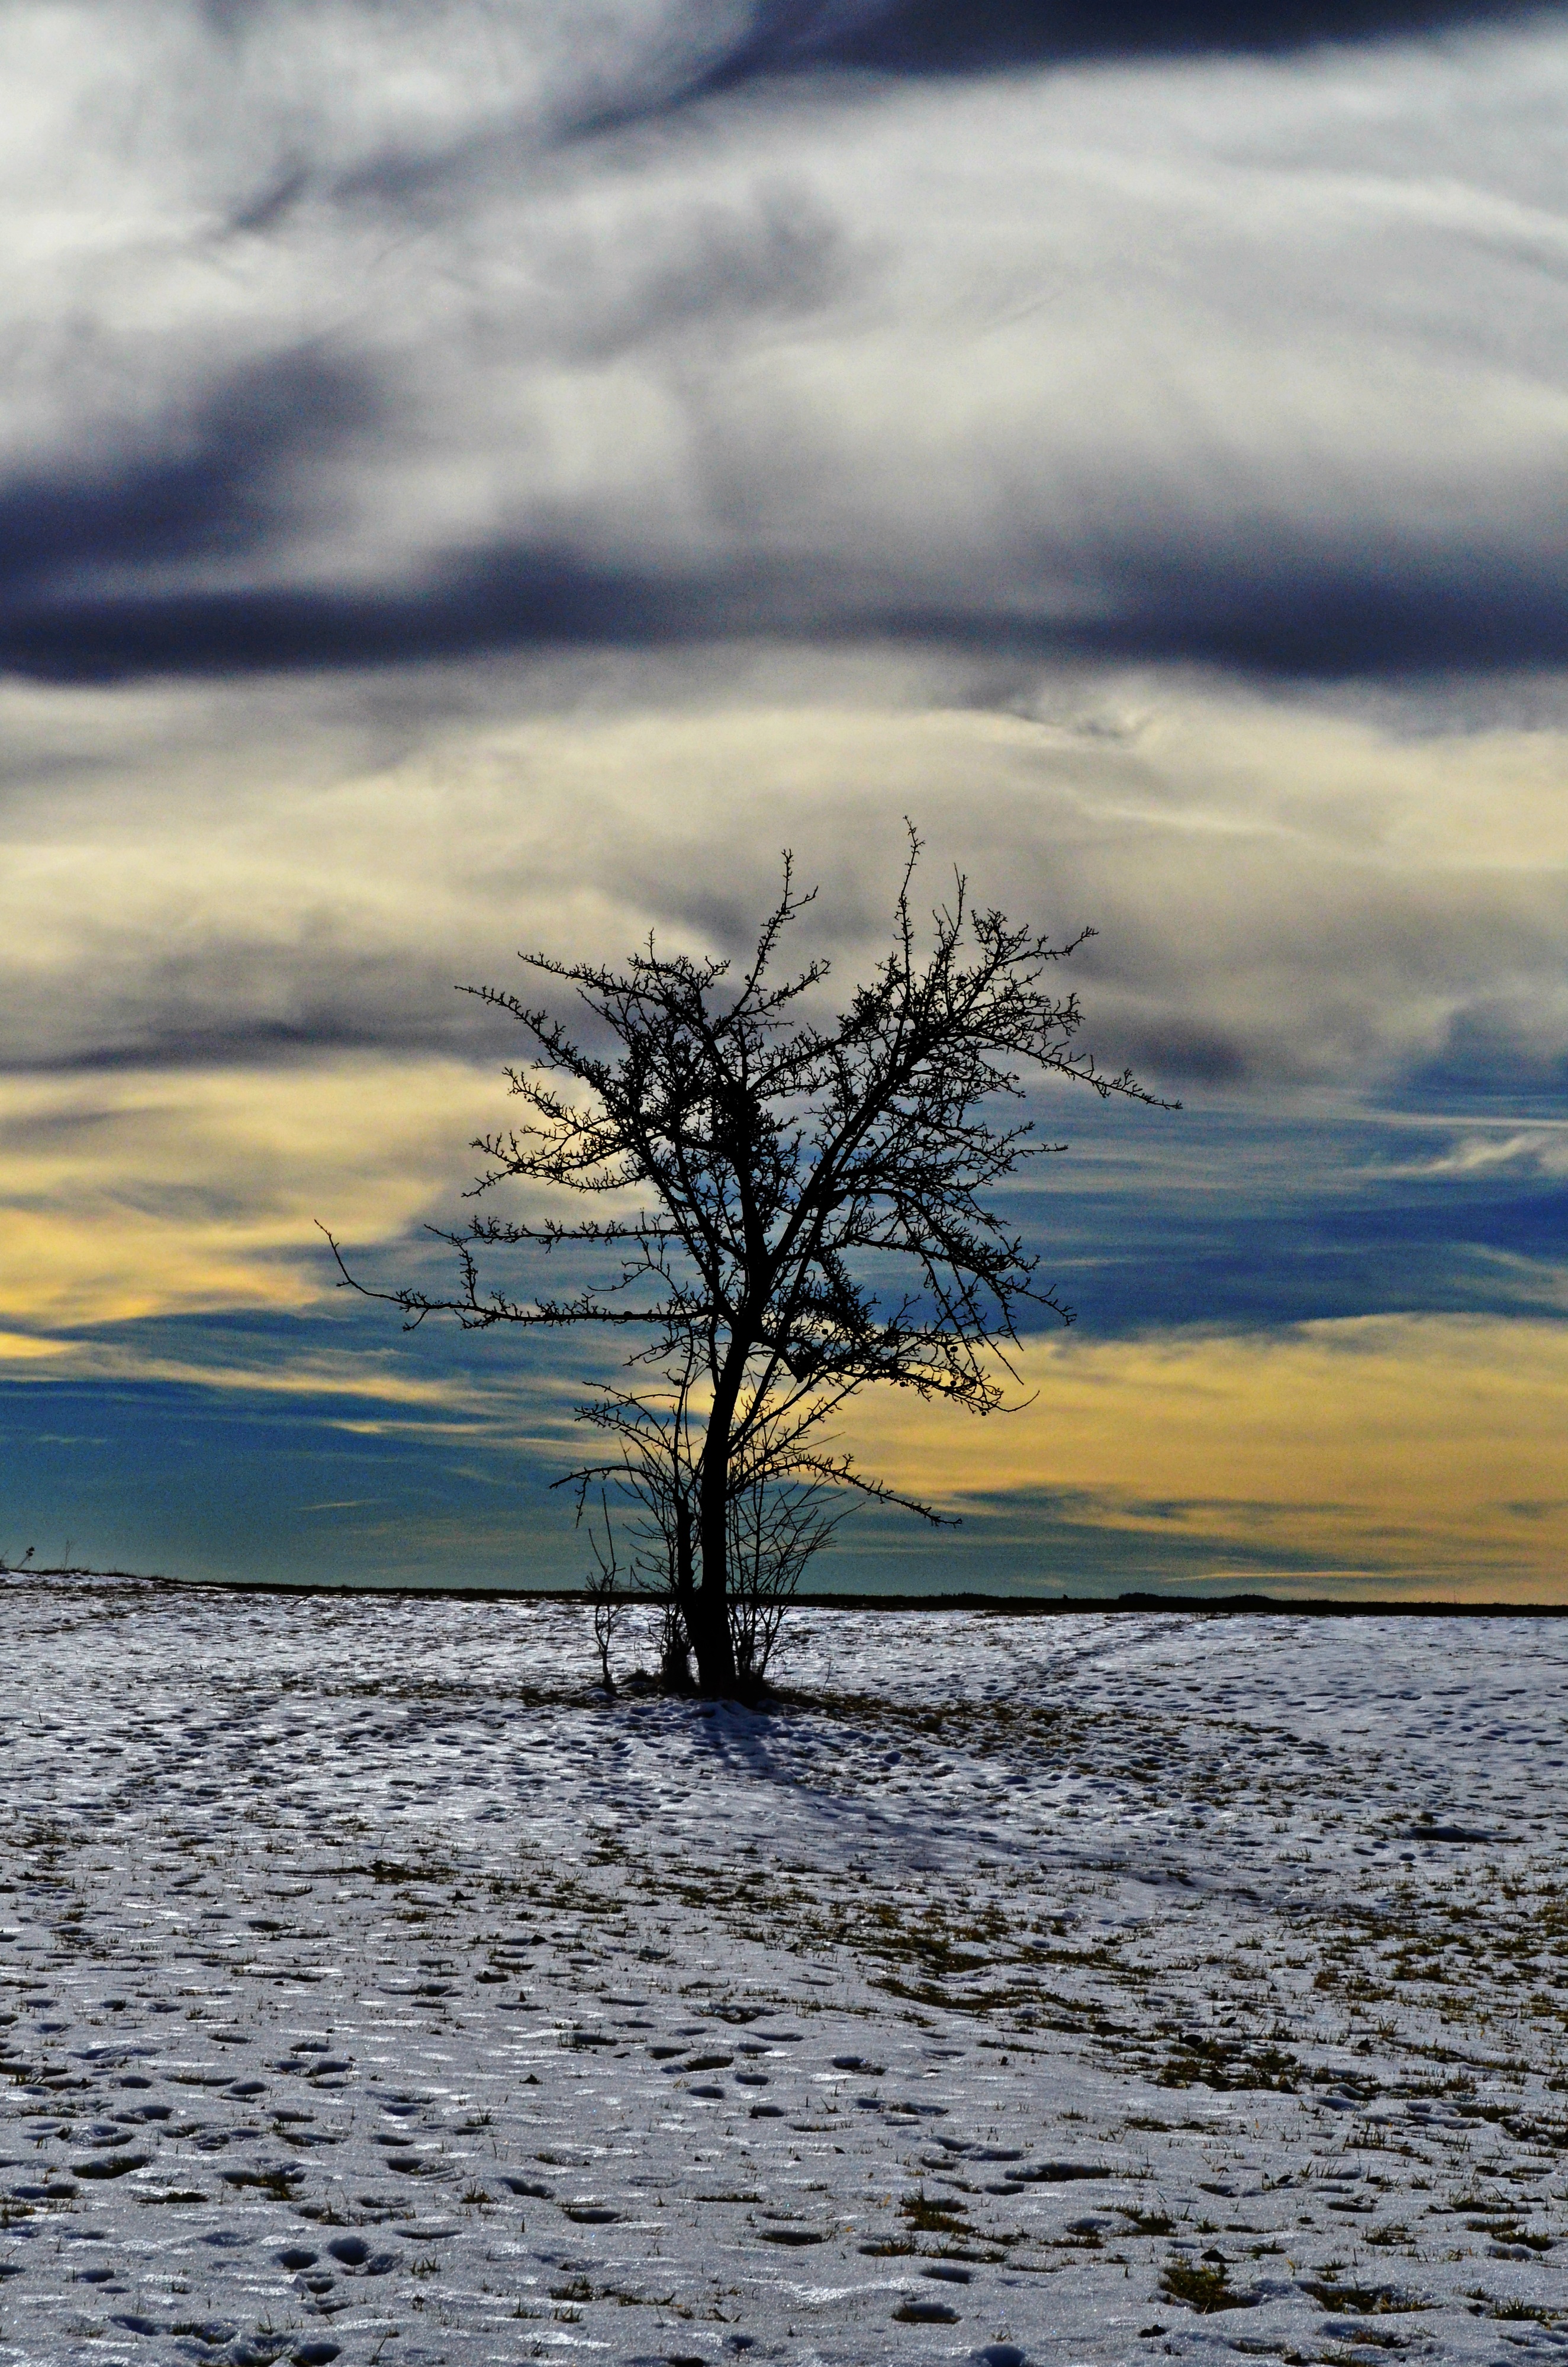
beach, landscape, sea, coast, tree, water, nature, grass, sand, ocean, horizon, snow, winter, cloud, plant, sky, sunrise, sunset, sunlight, morning, shore, wave, lake, wind, frost, dawn, dusk, evening, reflection, wetland, habitat, meteorological phenomenon, atmospheric phenomenon, woody plant